Éric Chelle

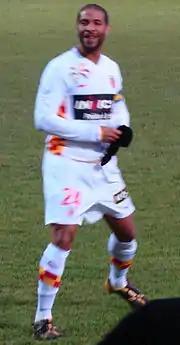
Chelle with Lens in 2009

Éric Sékou Chelle (born 11 November 1977) is a professional football manager, head coach of the Nigeria national football team and a former player who played as a centre-back. Born in Ivory Coast to a French father and a Malian mother, he made five appearances for the Mali national team.